The Last Best Year

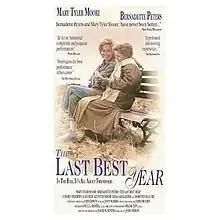

The Last Best Year is a 1990 American made-for-television drama film starring Mary Tyler Moore and Bernadette Peters concerning a lonely woman who discovers that she has a terminal illness. It premiered on ABC on November 4, 1990.